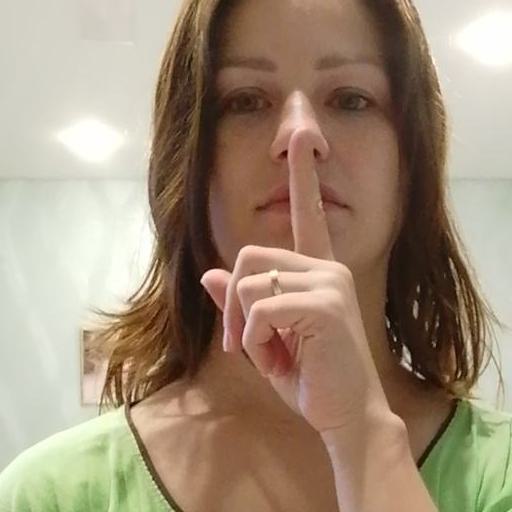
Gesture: mute